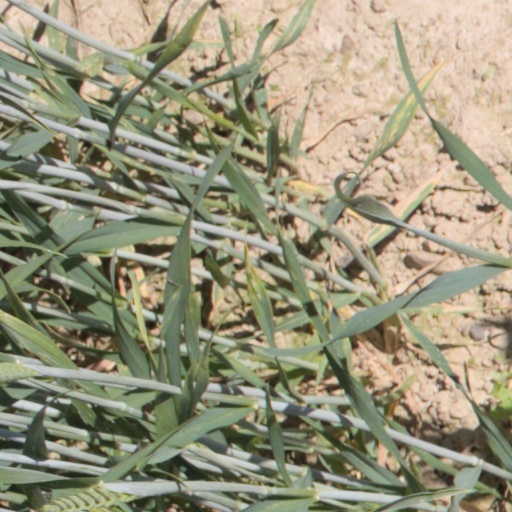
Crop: wheat